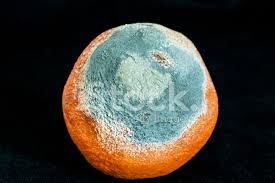
Waste category: biological